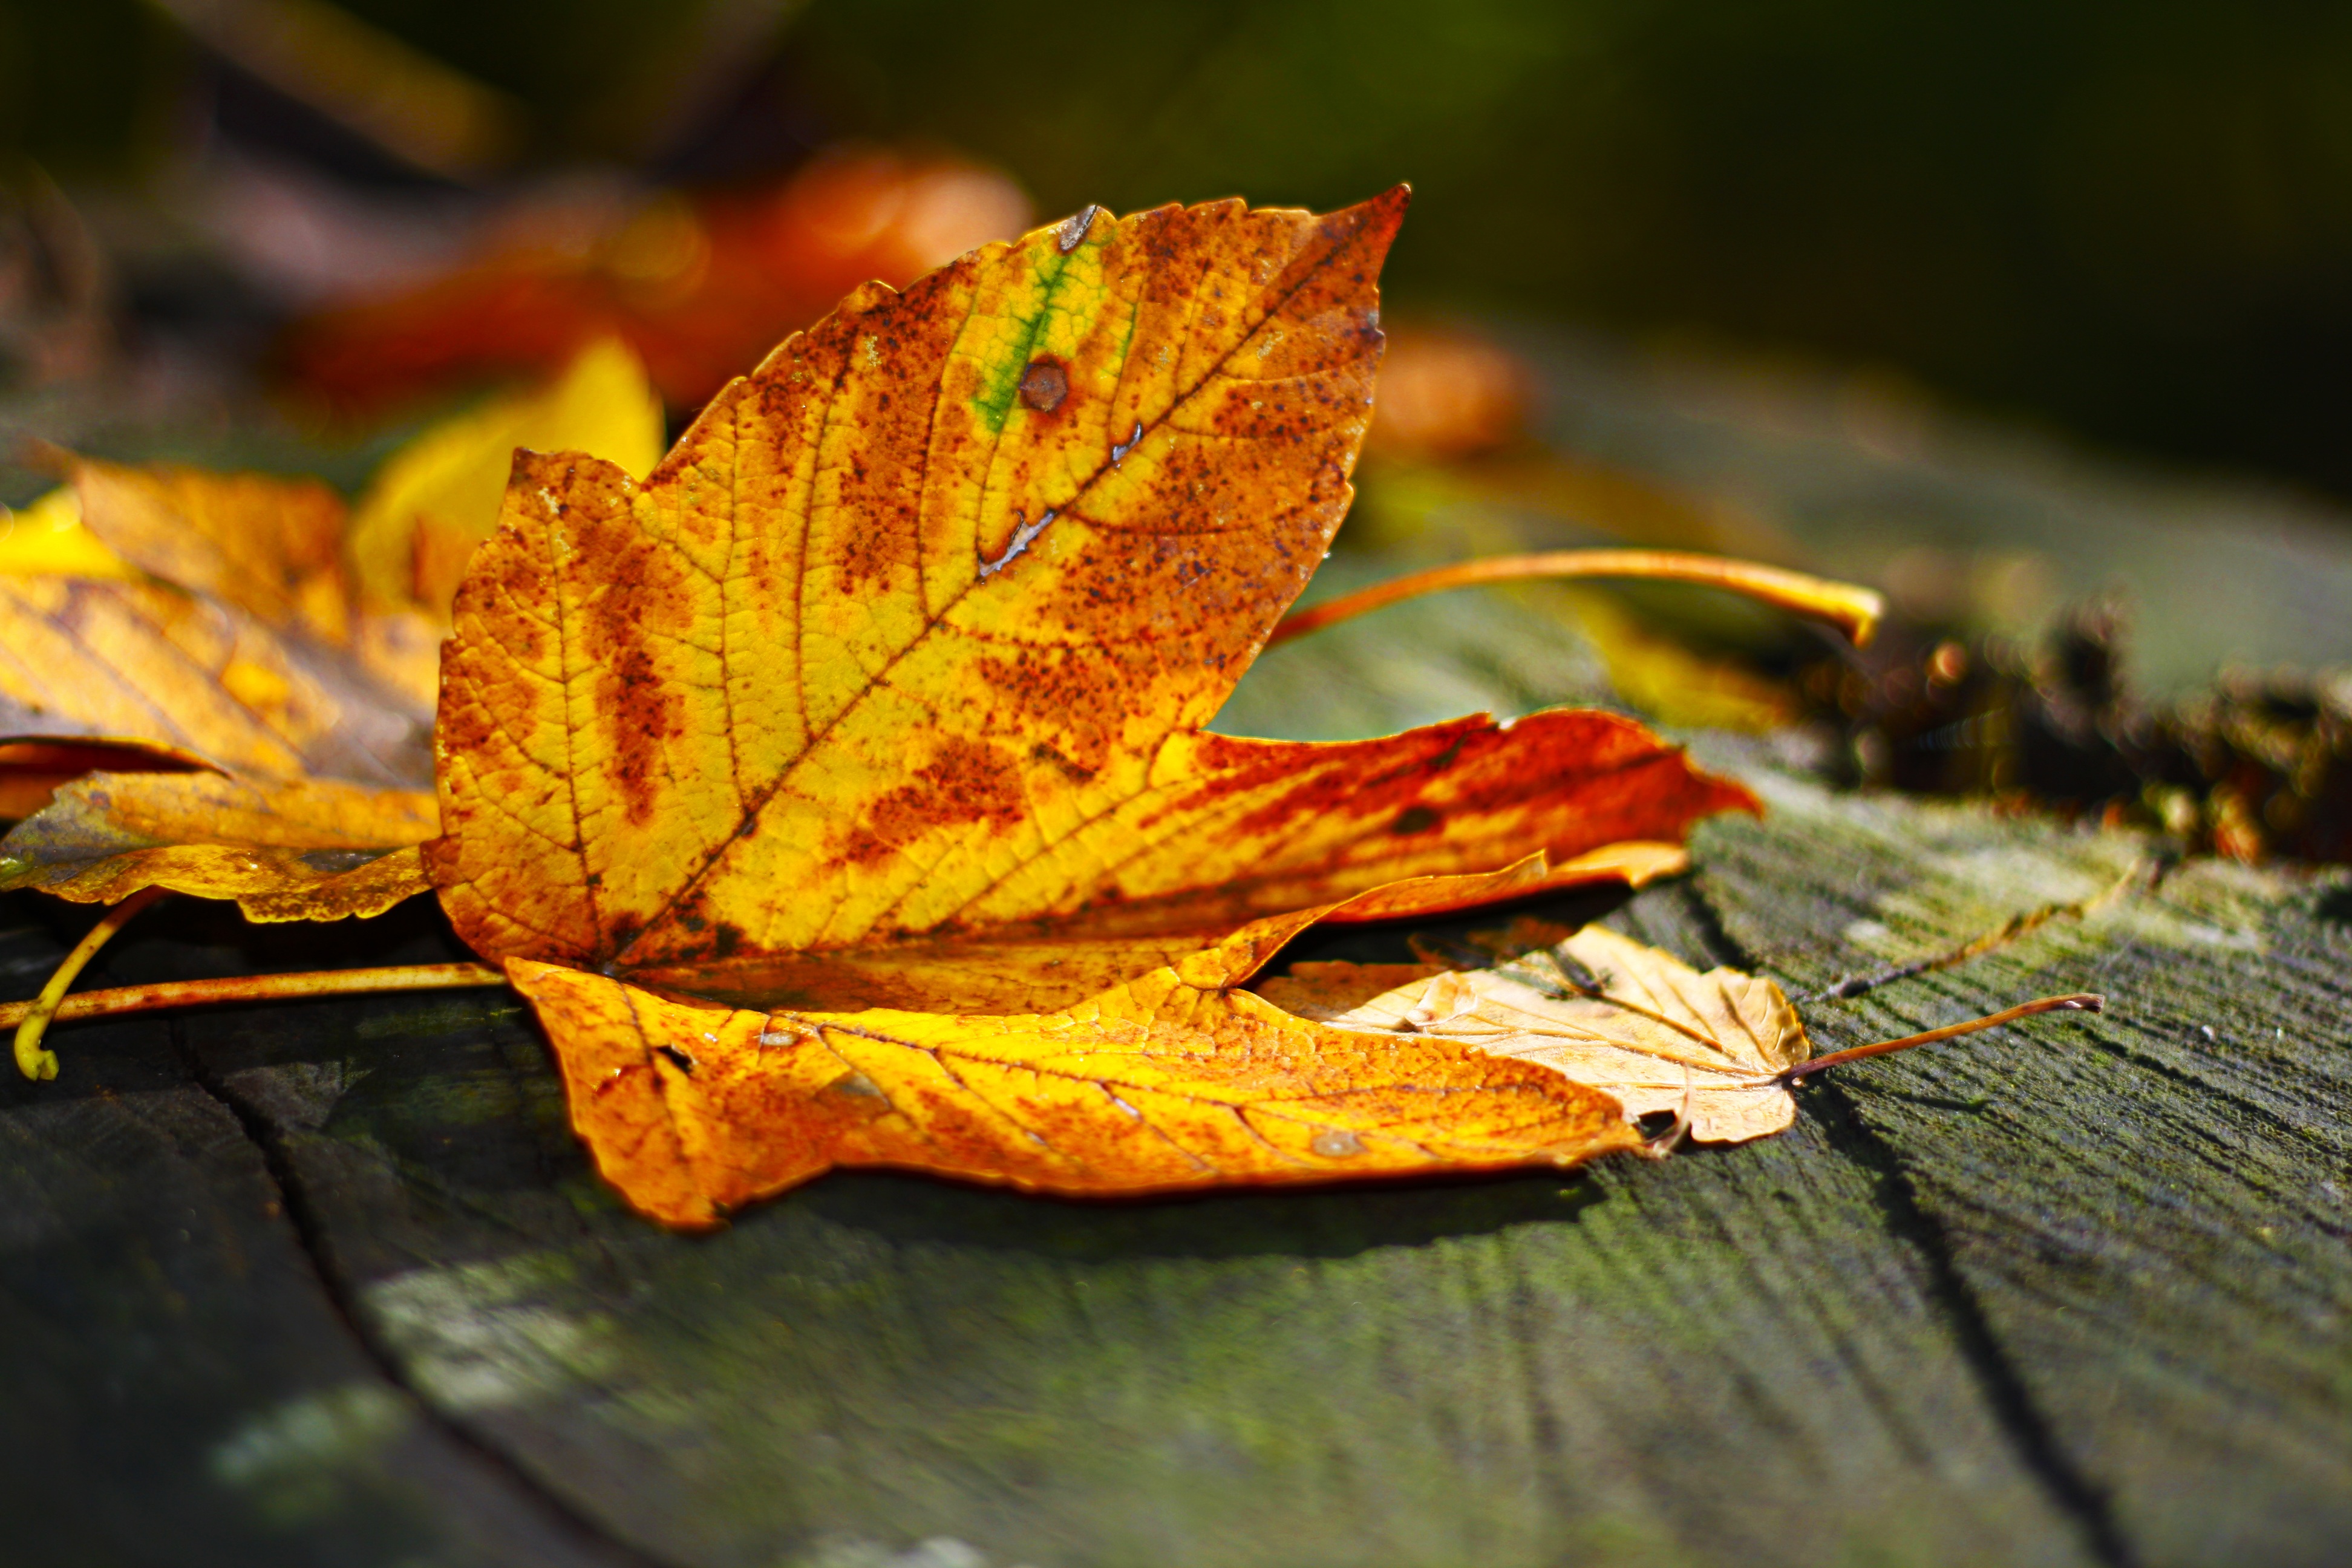
tree, nature, branch, plant, wood, leaf, flower, macro, autumn, brown, botany, yellow, close, flora, season, maple leaf, close up, wooden bench, leaves, bank, fall foliage, closeups, macro photography, wood stock, plant stem, woody plant, land plant